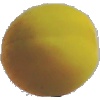
Label: Peach 2